United States racial unrest (2020–2023)

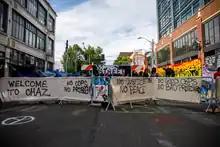
Clockwise from top: George Floyd Square in Minneapolis, Minnesota; bystanders observe property damage in Minneapolis, where the unrest began; a torched car dealership in Kenosha, Wisconsin; the self-declared Capitol Hill Autonomous Zone; protesters and FMTV military trucks in front of the White House; protesters with shields and hastily-made barricades advance on the Portland police; US National Guard troops behind concrete barricades in Kenosha

A wave of civil unrest in the United States, initially triggered by the murder of George Floyd during his arrest by Minneapolis police officers on May 25, 2020, led to protests and riots against systemic racism in the United States, including police brutality and other forms of violence. Since the initial national wave and peak ended towards the end of 2020, numerous other incidents of police violence have drawn continued attention and lower intensity unrest in various parts of the country.